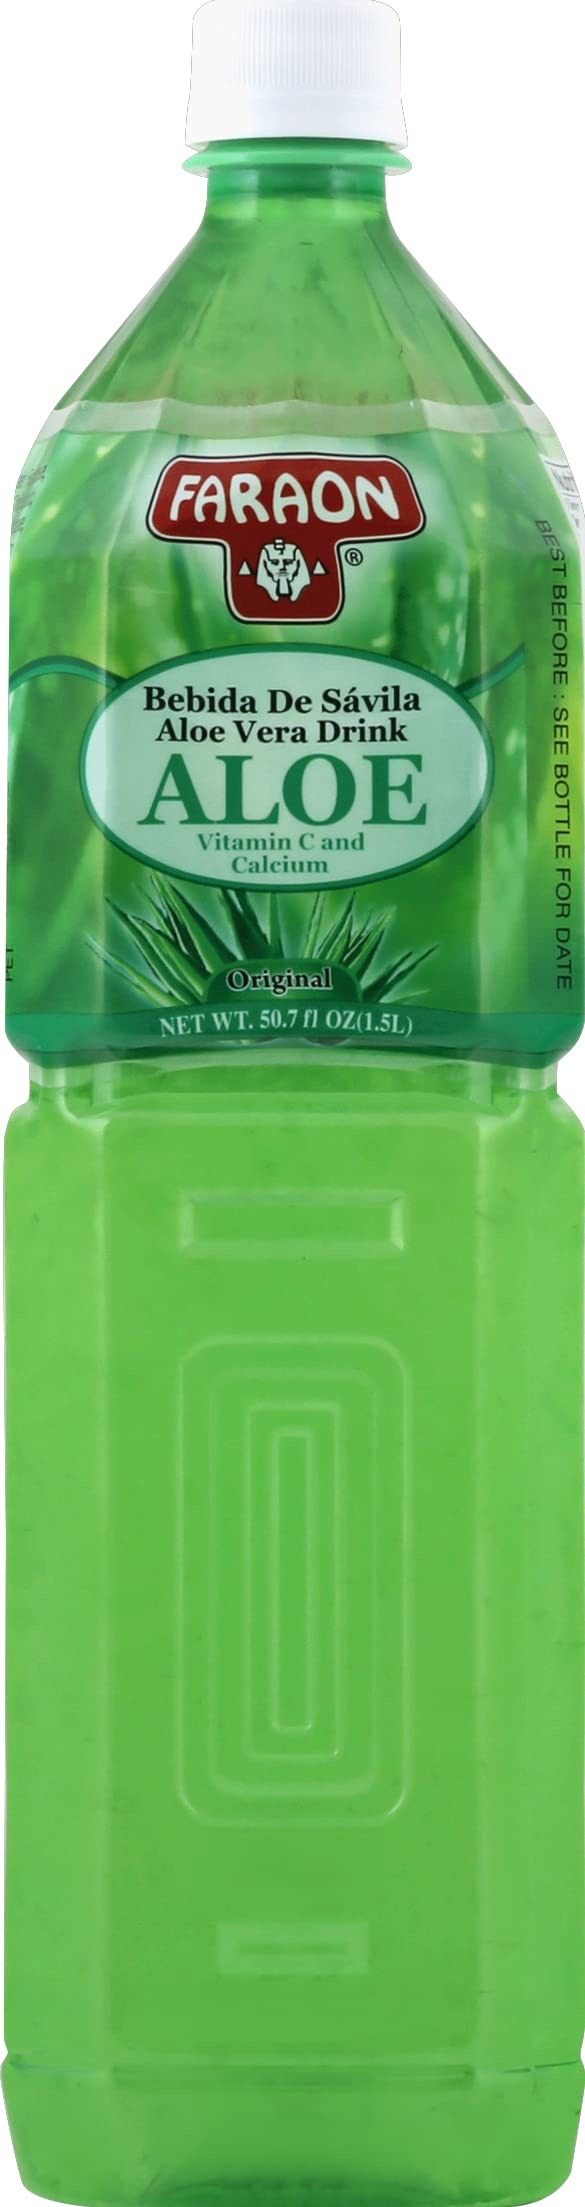
Item Name: Faraon Original Coconut Aloe Vera Drink 50.7 oz
Product Description: Flavored Drinking Water
Value: 50.72
Unit: Ounce

Price: 2.88